Jim Wright

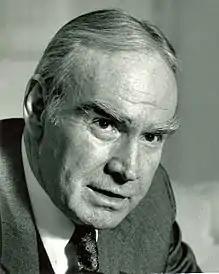
Wright in the 1980s

James Claude Wright Jr. (December 22, 1922 – May 6, 2015) was an American politician who served as the 48th speaker of the United States House of Representatives from 1987 to 1989. He represented Texas' 12th congressional district as a Democrat from 1955 to 1989.